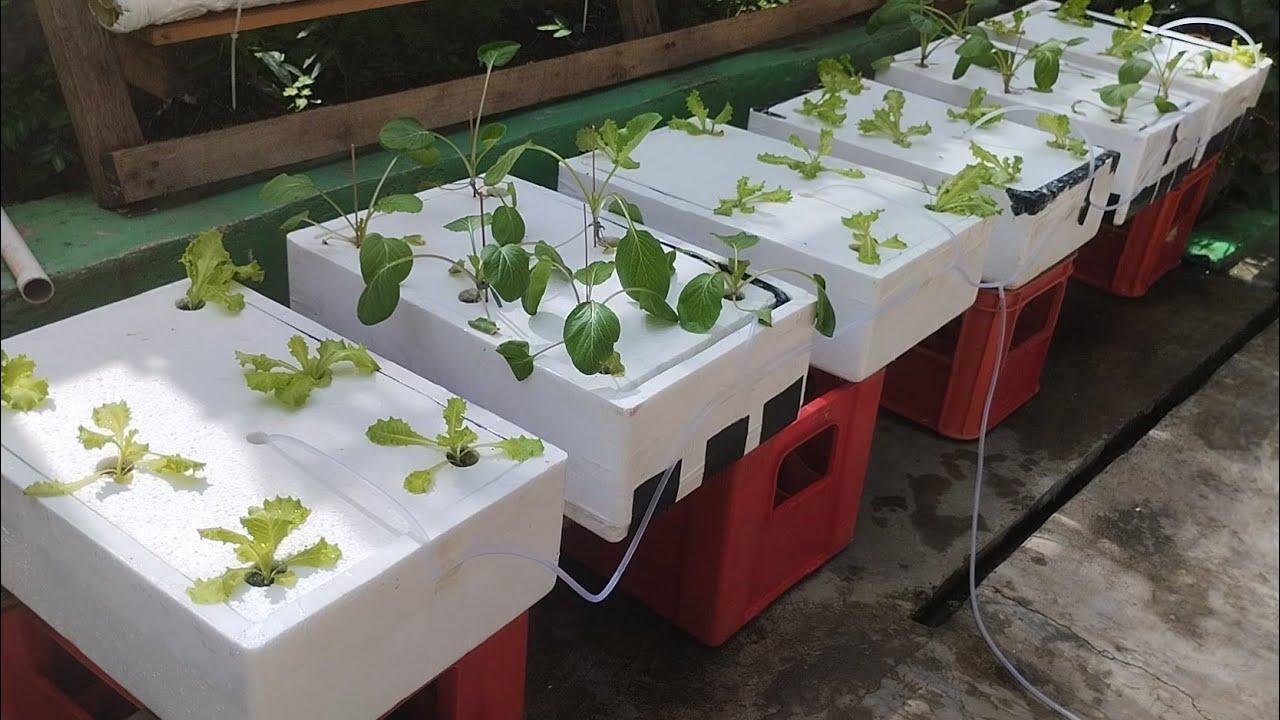
Vyombo vya plastiki vinarangi nyeupe ambavyo vimetumika kupandia mimea mbalimbali, kwa kutumia maji yenye virutubisho ili mmea uweze kukua na kustawi vizuri na kuna bomba dogo linalosafirisha maji haya.